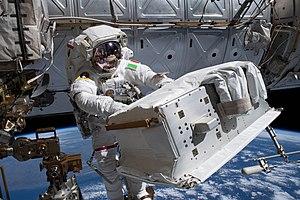
L'expédition 61 est le 61ᵉ roulement de l'équipage de l'ISS. L'expédition est commandée par Luca Parmitano, qui devient le troisième européen et le premier italien à assurer le commandement de la Station.